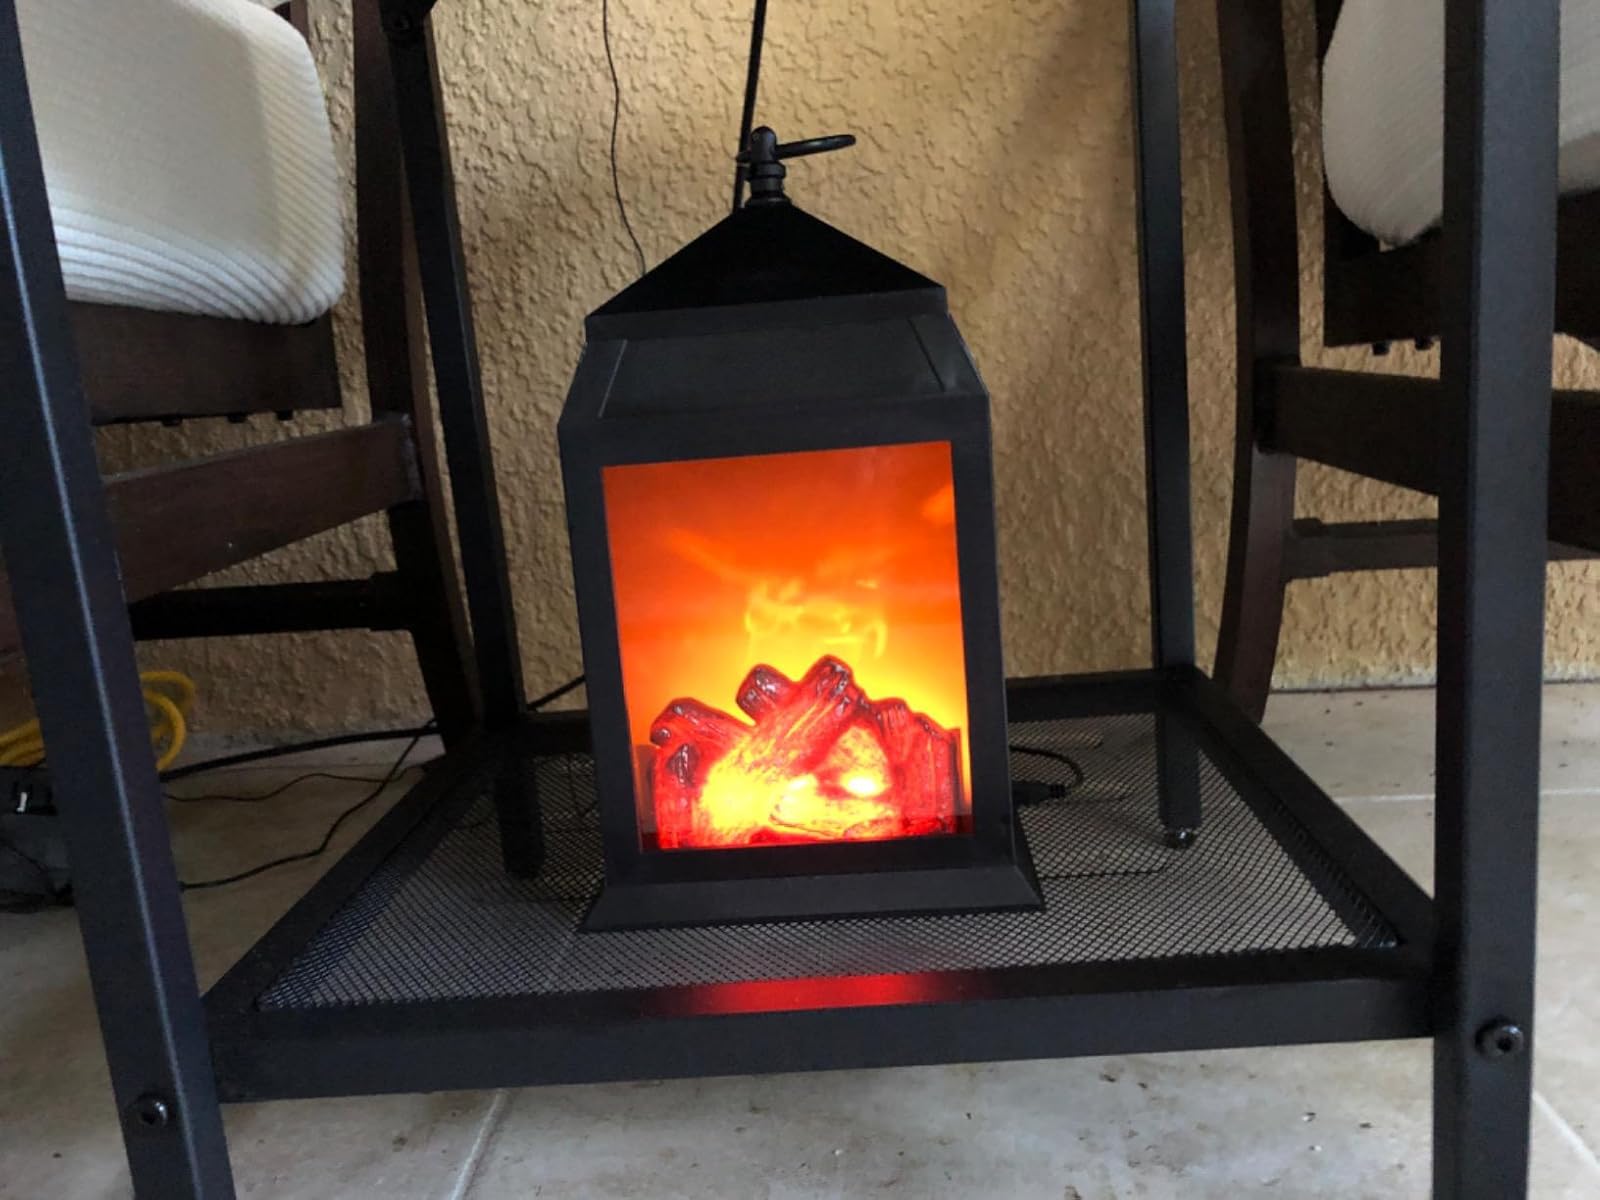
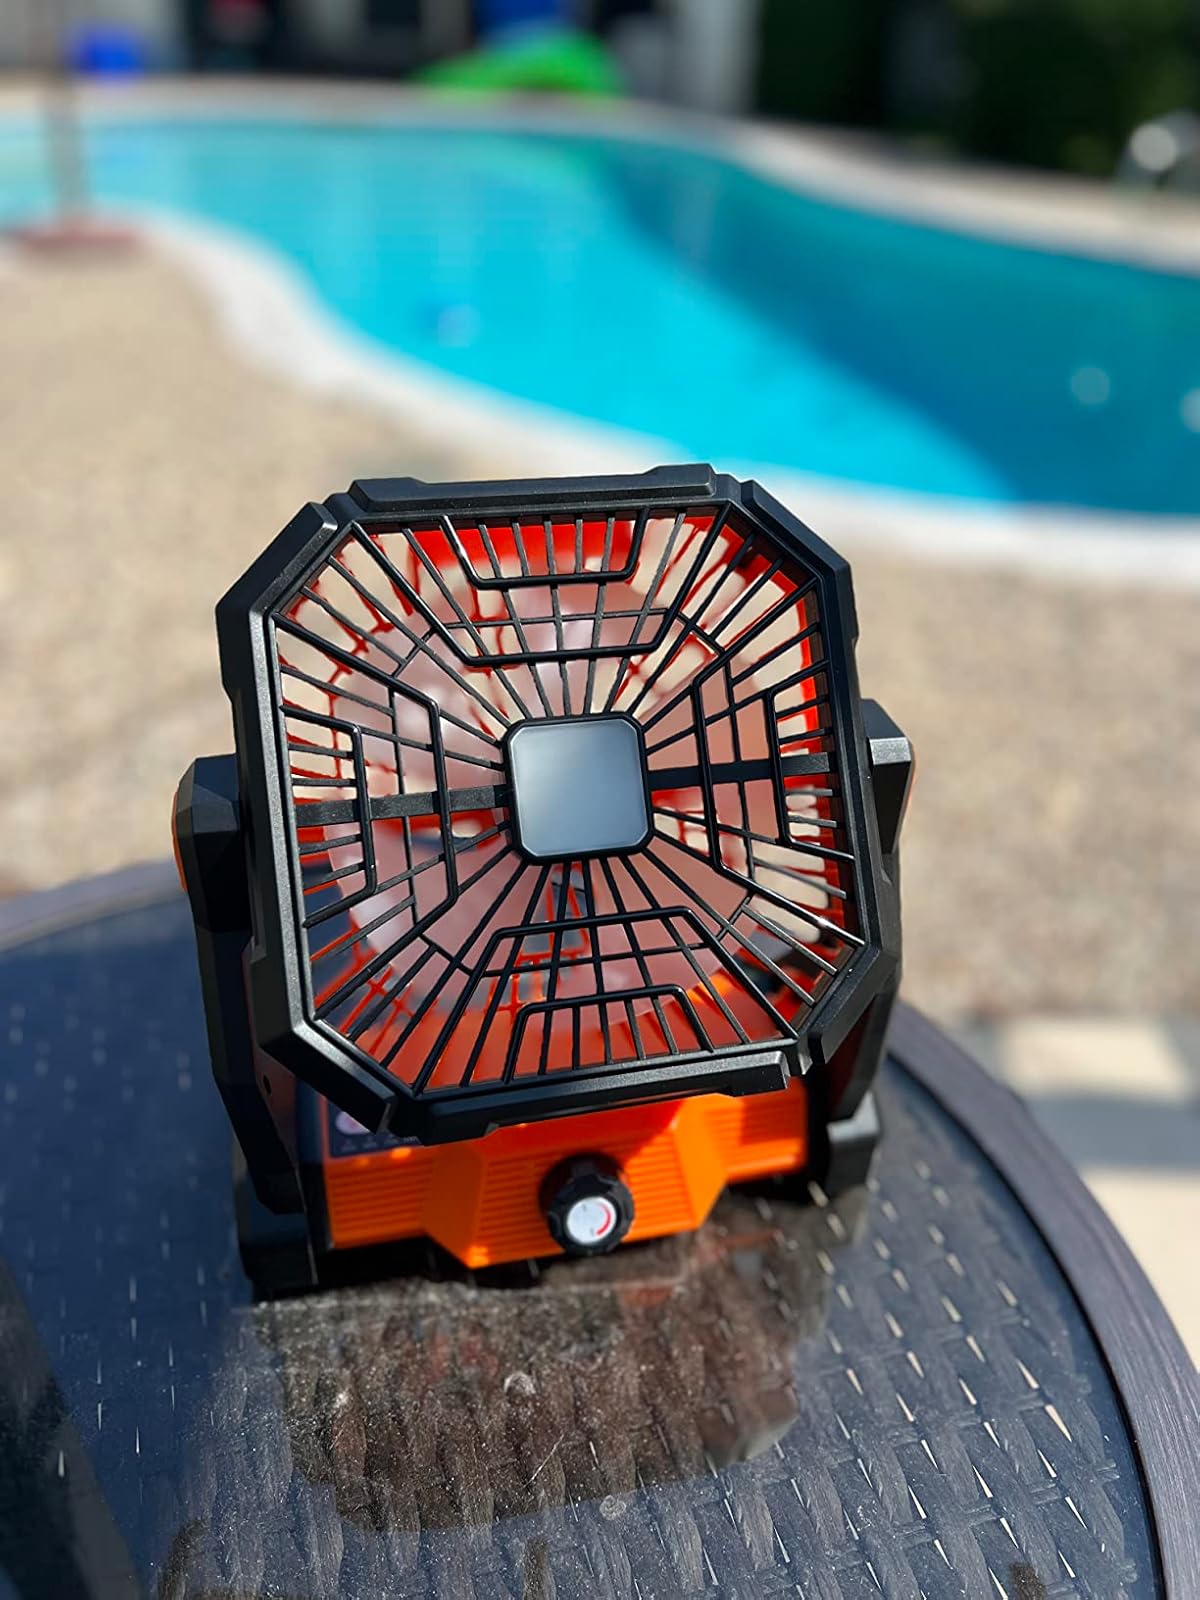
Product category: lantern
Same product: no